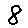
Label: 8